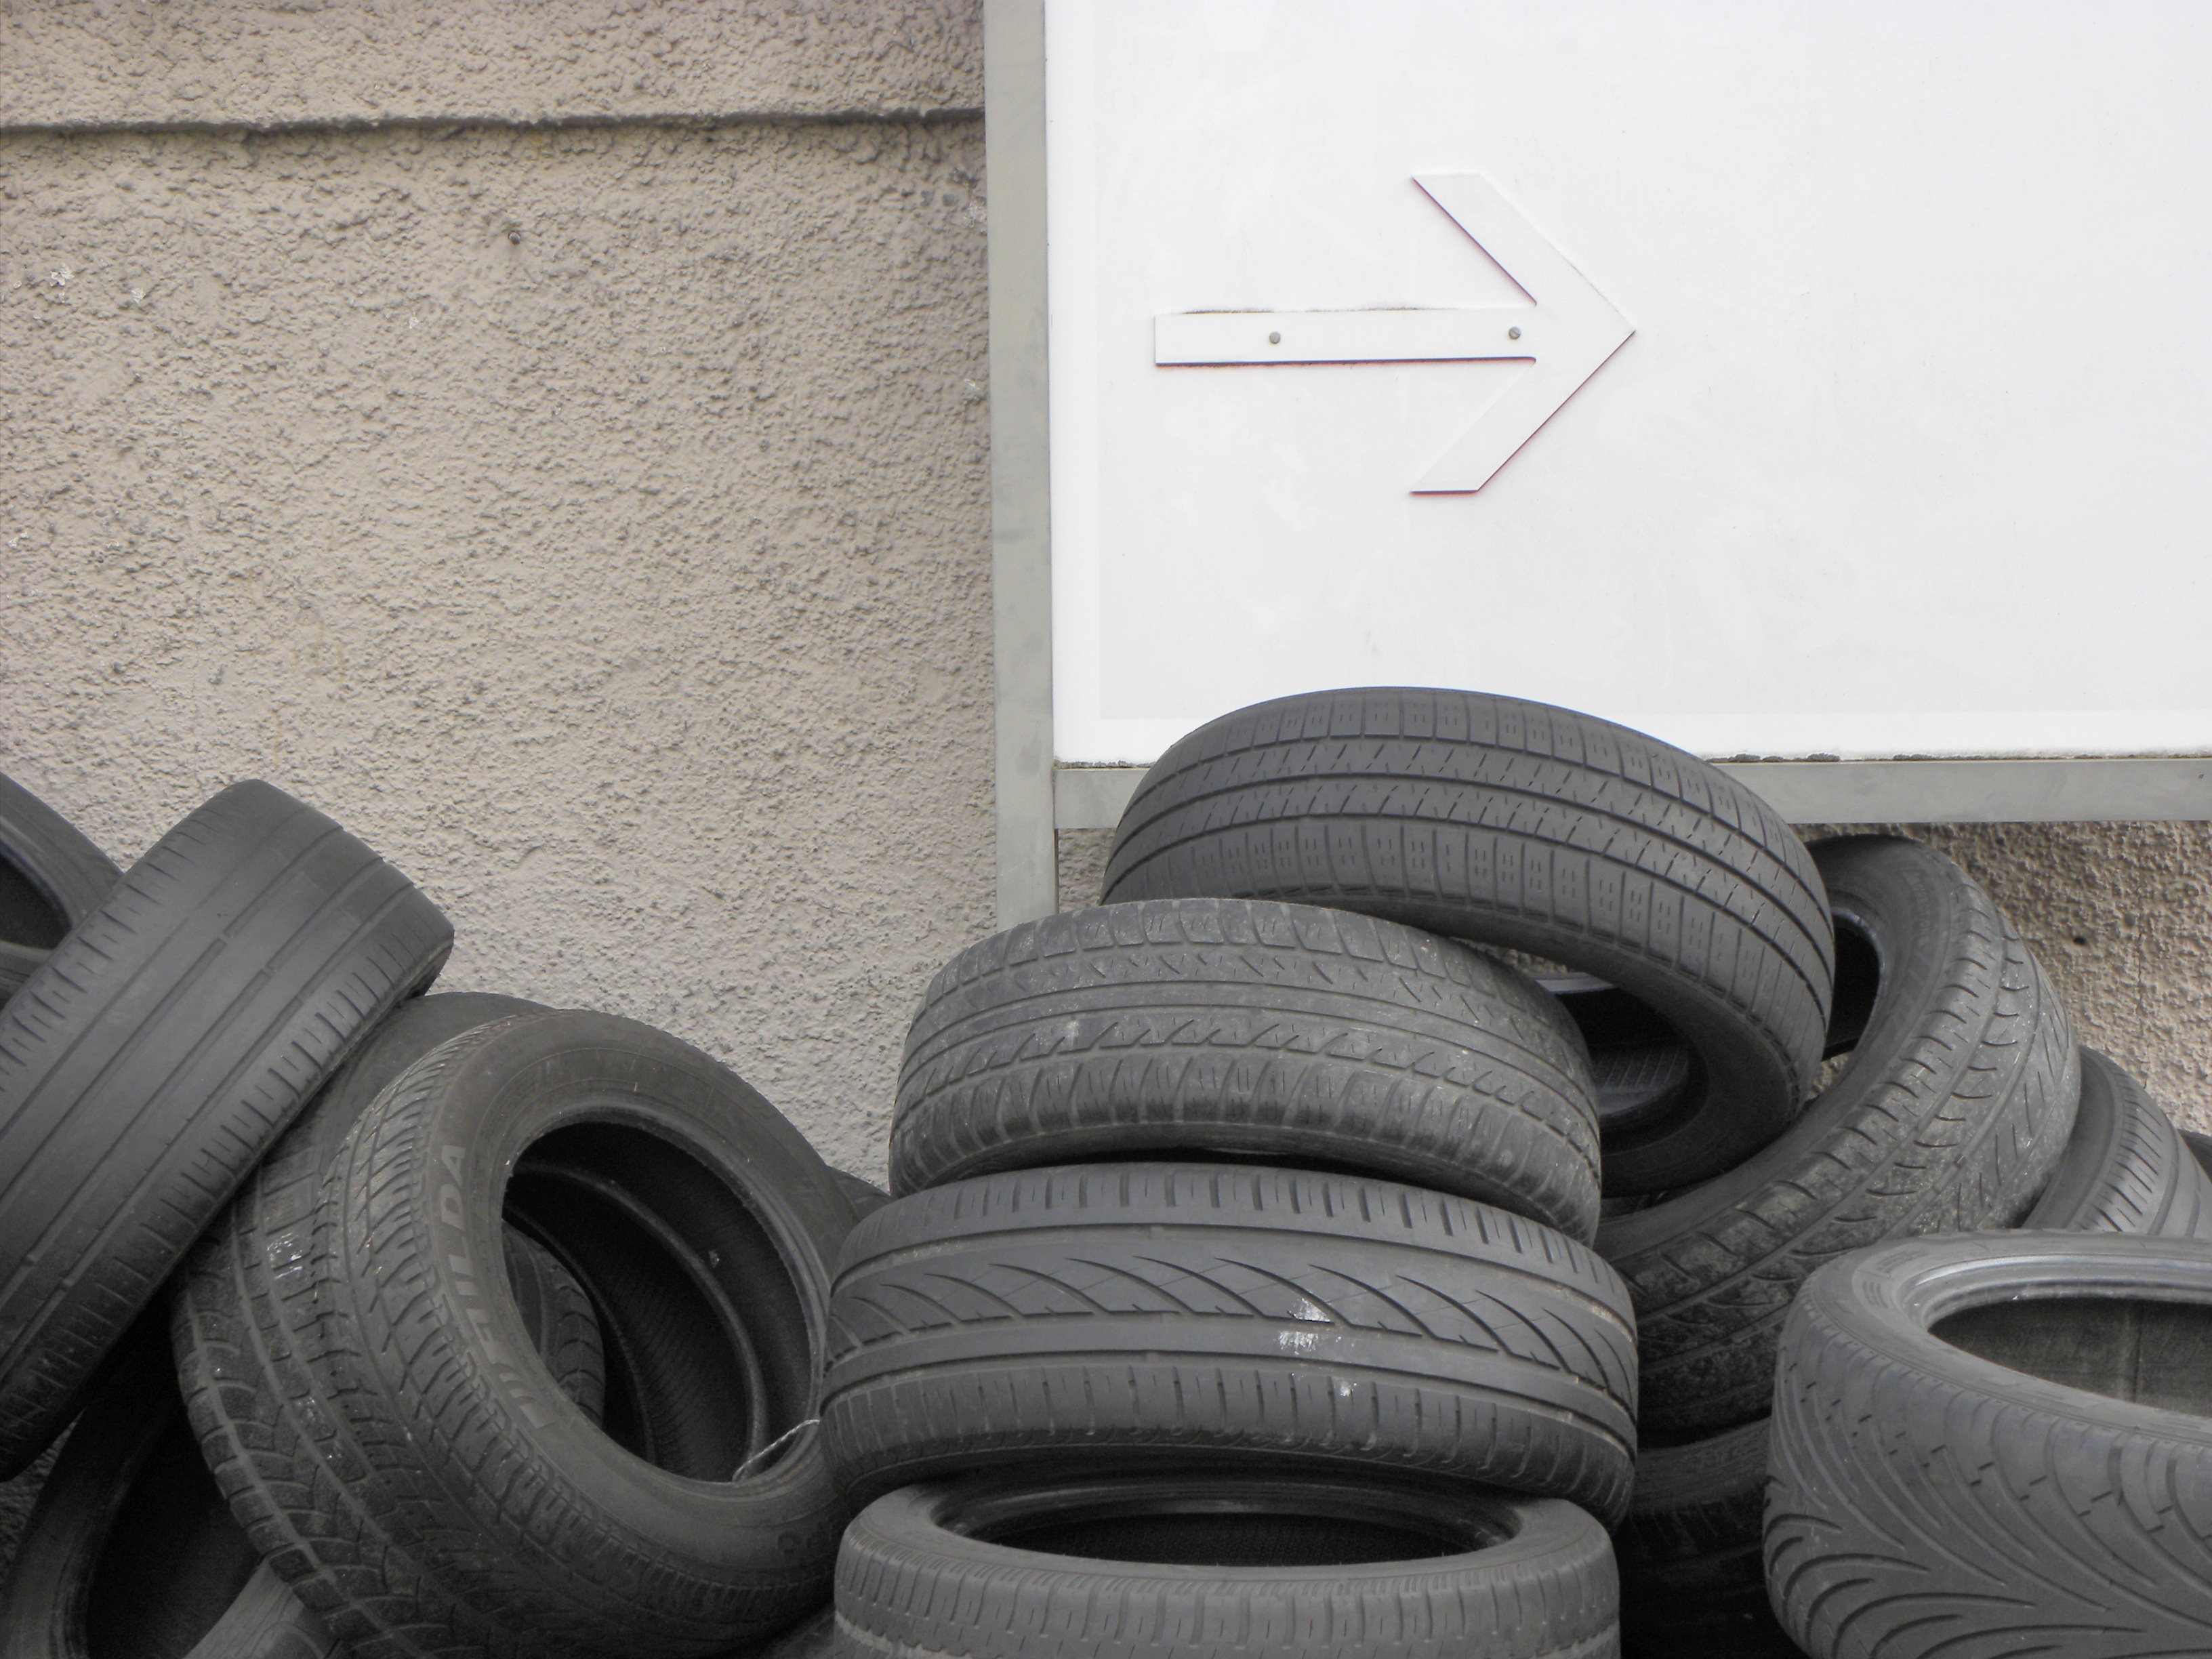
wheel, old, profile, auto, black, tire, bumper, rim, waste, scrap, rubber, used, auto tires, mature, tread, flooring, thrown away, disposed of, mature age, auto part, automotive exterior, automotive tire, natural rubber